2022 New York City Marathon

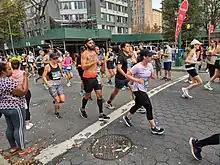
Group of runners with spectators in the foreground.

The marathon distance is long as sanctioned by World Athletics. The New York City Marathon starts at Fort Wadsworth on Staten Island. The runners cross the Verrazzano-Narrows Bridge into mostly-flat Brooklyn where for the next they pass through Bay Ridge, Sunset Park, Park Slope, Fort Greene, Bedford-Stuyvesant, and Williamsburg. The course then enters Queens by crossing over the Pulaski Bridge; the mid-point of the race is on that bridge.